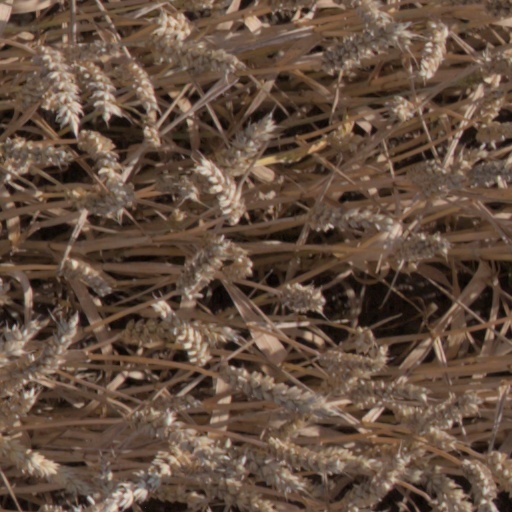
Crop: wheat